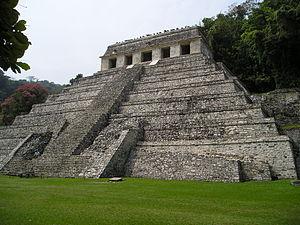
Les prédictions pour décembre 2012 ont été plusieurs annonces de grands changements ou d'événements cataclysmiques pour le 21 décembre 2012. Cette date, qui marque à l'origine la fin des 5 125 années d'un cycle du compte long du calendrier maya, a été interprétée par certains comme la fin définitive de ce calendrier.